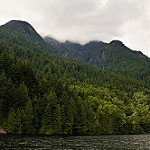
Scene: Outdoor